Chanel West Coast

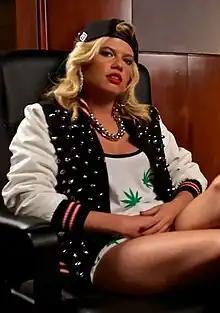
West Coast posing for "Pure Dope" in 2013

Chelsea Chanel Dudley (born September 1, 1988), better known by her stage name Chanel West Coast, is an American television personality, music artist and actress. She came to prominence in pop culture for her roles in MTV's "Rob Dyrdek's Fantasy Factory" and "Ridiculousness".